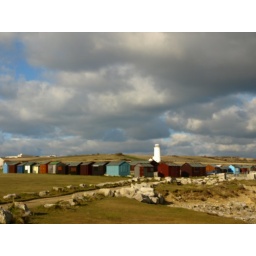
manual focus grey sky and white lighthouse in portland